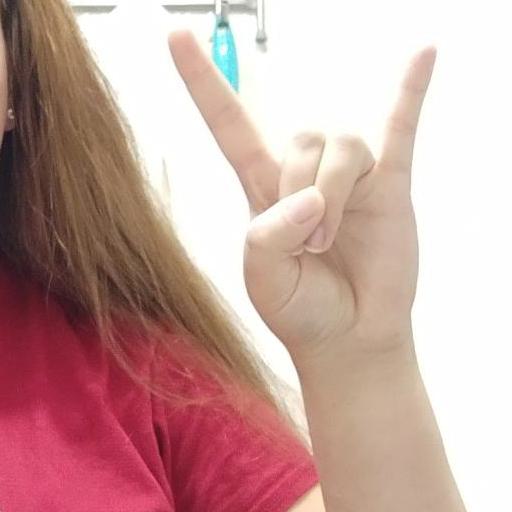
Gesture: rock